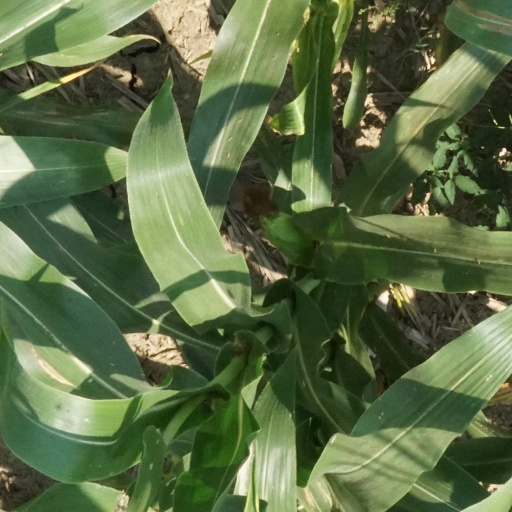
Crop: maize; corn